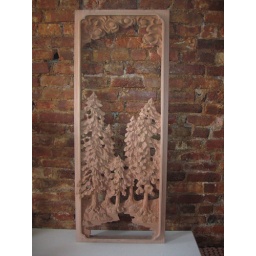
door window carving in cherry